Suzanna Ogunjami

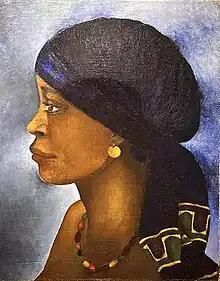
"A Nupe Princess" (1934)

Ogunjami expressed herself through multiple mediums, including metalwork, printmaking, and jewelry, but she is most recognized for her paintings. The subjects of her paintings include portraits of African people and African women braiding hair. Her work indicates her interests in religious education and in depictions of African peoples as sophisticated individuals, to counter stereotypes that present African peoples as uncivilized.